Bashar al-Assad

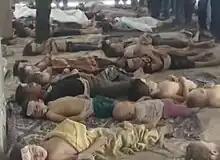
Children killed by pro-Assad military forces in the Ghouta chemical attack, the deadliest chemical weapons attack in the 21st century

Throughout the 2000s, the dreaded "Mukhabarat" agents carried out routine abductions, arbitrary detentions and torture of civilians. Numerous show trials were conducted against dissidents, filling Syrian prisons with journalists and human rights activists. Members of Syria's General Intelligence Directorate had long enjoyed broad privileges to carry out extrajudicial actions and they have immunity from criminal offences. In 2008, Assad extended this immunity to other departments of security forces. Human Rights groups, such as Human Rights Watch and Amnesty International, have detailed how the Assad government's secret police tortured, imprisoned, and killed political opponents, and those who speak out against the government. In addition, some 600 Lebanese political prisoners are thought to be held in government prisons since the Syrian occupation of Lebanon, with some held for as long as over 30 years. Since 2006, the Assad government has expanded the use of travel bans against political dissidents. In an interview with ABC News in 2007, Assad stated: "We don't have such [things as] political prisoners," though "The New York Times" reported the arrest of 30 Syrian political dissidents who were organising a joint opposition front in December 2007, with 3 members of this group considered to be opposition leaders being remanded in custody.